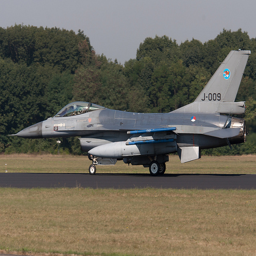
A fighter jet stands ready on the runway.
A jet taxiing down a runway about to take off.
A military jet getting ready for a takeoff.
F-16 military aircraft taxiing on a wooded runway.
A jet fighter on a runway preparing for take off.